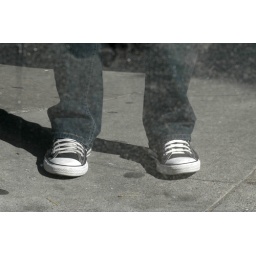
Reflection off a big screen TV laying on the street under an open apartment window. Hmmm.